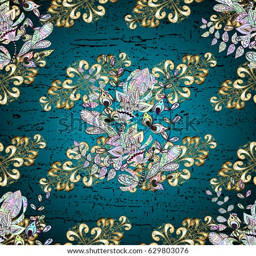
oriental ornament in the style of baroque .